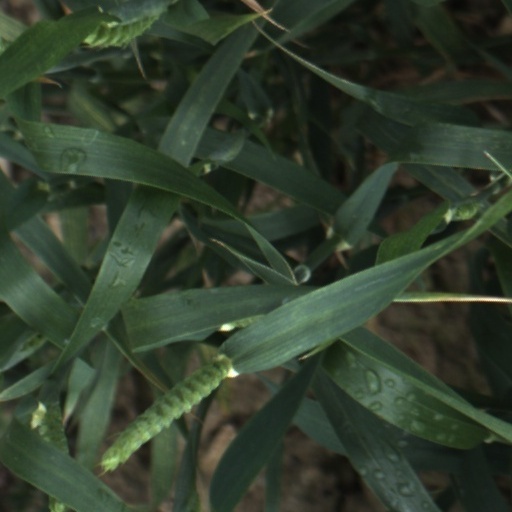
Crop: wheat